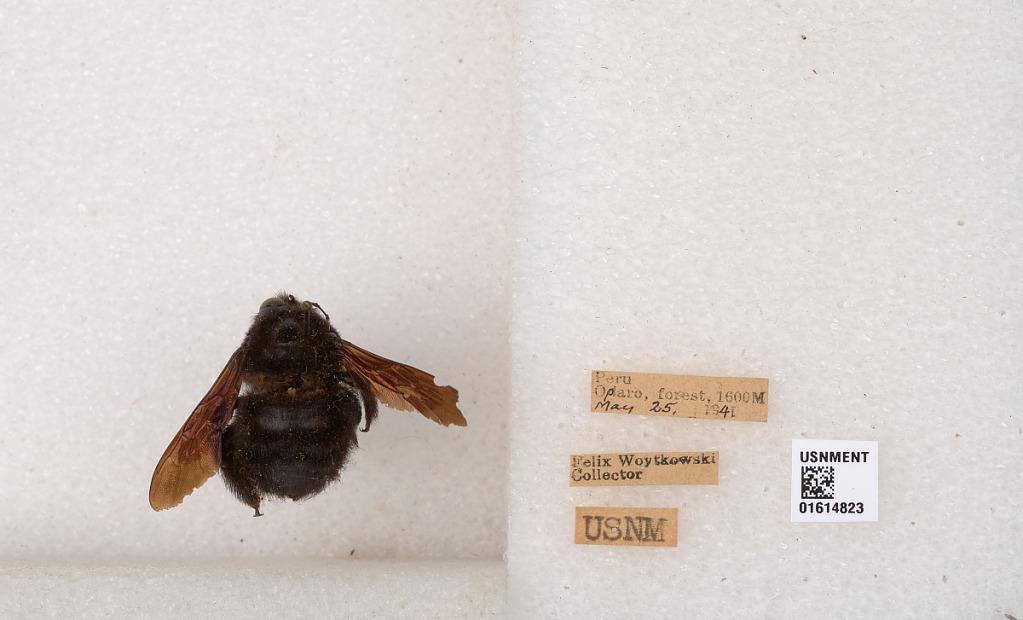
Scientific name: Xylocopa
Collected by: H. Wing
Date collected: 1941-5-25
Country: Peru
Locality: Oparo, forest